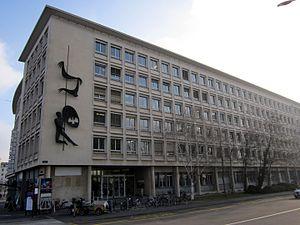
La Commission électrotechnique internationale ou International Electrotechnical Commission en anglais, est l'organisation internationale de normalisation chargée des domaines de l'électricité, de l'électronique, de la compatibilité électromagnétique, de la nanotechnologie et des techniques connexes. Elle est complémentaire de l'Organisation internationale de normalisation, qui est chargée des autres domaines.